Maze (1973 video game)

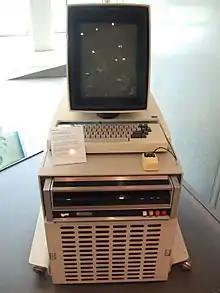
Computer with keyboard and monitor on top

In 1977, Jim Guyton, a staff member at Xerox's Palo Alto Research Center (PARC), and Mike Wahrman, who worked at RAND Corporation, rewrote "Maze" for Xerox Alto computers, which could communicate with each other directly using the nascent ethernet networking protocol. Wahrman had played the game at MIT in 1976 while he and Guyton worked at RAND Corporation, which he enthusiastically described to Guyton using the name "Mazewar". After Guyton moved to Xerox, the pair felt that the game would be suited to the Alto and could be improved on there, and Wahrman got copies of the PDP-10 and PDS-1 code. The pair spent the next year working on the game, which has been inconsistently remembered as "Mazewar", "MazeWar", "Maze War", and "Maze Wars". They adapted the graphics from the vector displays of the PDS-1 to the raster displays of the Alto, added the top-down display of the maze and the player's position in it to always be below the first-person view, and changed the networking code to handle multiple systems talking directly to each other without a central PDP-10 server. They rewrote the game entirely in the Mesa programming language and were assisted by several other Xerox employees, including Steven Hayes, Bill Verplank, Jim Sandman, and Bruce Malasky. The text representation of other players was replaced with a large eyeball drawn by Verplank. The game was an immediate hit around the office, and within a few weeks it had spread to other Xerox locations. Eventually, it migrated to MIT, Stanford, and Carnegie Mellon University, which were some of the few non-Xerox locations that owned Xerox Alto computers. Guyton maintained the game for another six months before leaving Xerox for RAND. In 1981, Xerox commercially released a modified version of the Alto as the Xerox Star, and the source code to "Mazewar" proliferated after it, in turn inspiring further versions of "Maze".